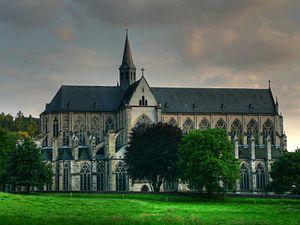
Altenberg est un quartier de la ville d'Odenthal, dans l'arrondissement de Rhin-Berg, dans le land de Rhénanie-du-Nord-Westphalie en Allemagne.
L’abbaye d'Altenberg est une ancienne abbaye cistercienne, située en Rhénanie-du-Nord-Westphalie, dans le village éponyme, situé dans la commune d'Odenthal. Elle est fondée en 1133 par des moines de l'abbaye de Morimond, et dure jusqu'en 1803, date de la dissolution du monastère par les troupes napoléoniennes. En 1847, elle est érigée en église paroissiale simultanée protestante et catholique.
La Maison de Limburg Stirum ou de Limbourg Styrum est une des plus anciennes familles d’Europe. Elle prend son nom au XIIᵉ siècle, du comté souverain de Limbourg-sur-la-Lenne, qui doit son nom à la ville de Limbourg situé le long de la Lenne. Cette ville doit son nom au duché de Limbourg et sa capitale Limbourg. Elle est la seule branche survivante de la dynastie des comtes de Berg, qui régne du XIᵉ siècle au début du XVIᵉ siècle sur une grande partie de la Westphalie.